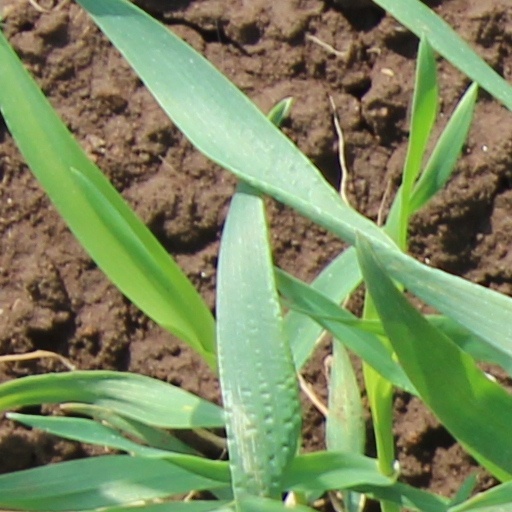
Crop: wheat